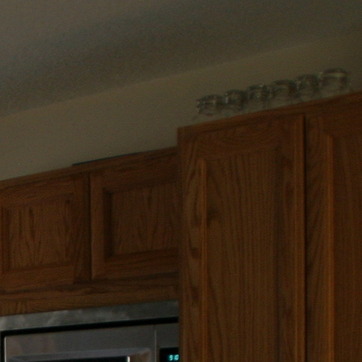
Material: wood